Port of Bakauheni

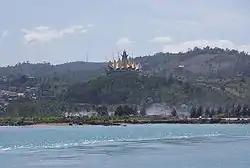
Port of Bakauheni and Siger Tower

Bakauheni is a town in the southern part of the province of Lampung, Indonesia, and is the largest and busiest port in the province, and also one of the busiest ports in Indonesia. Ferries carrying passengers and vehicles, particularly large trucks, connect Bakauheni with Port of Merak in Java across the Sunda Strait. There are plans for a Sunda Strait Bridge to connect the Bakauheni district with Java. The harbour is managed by the national ferry company ASDP Indonesia Ferry.